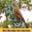
Label: bird